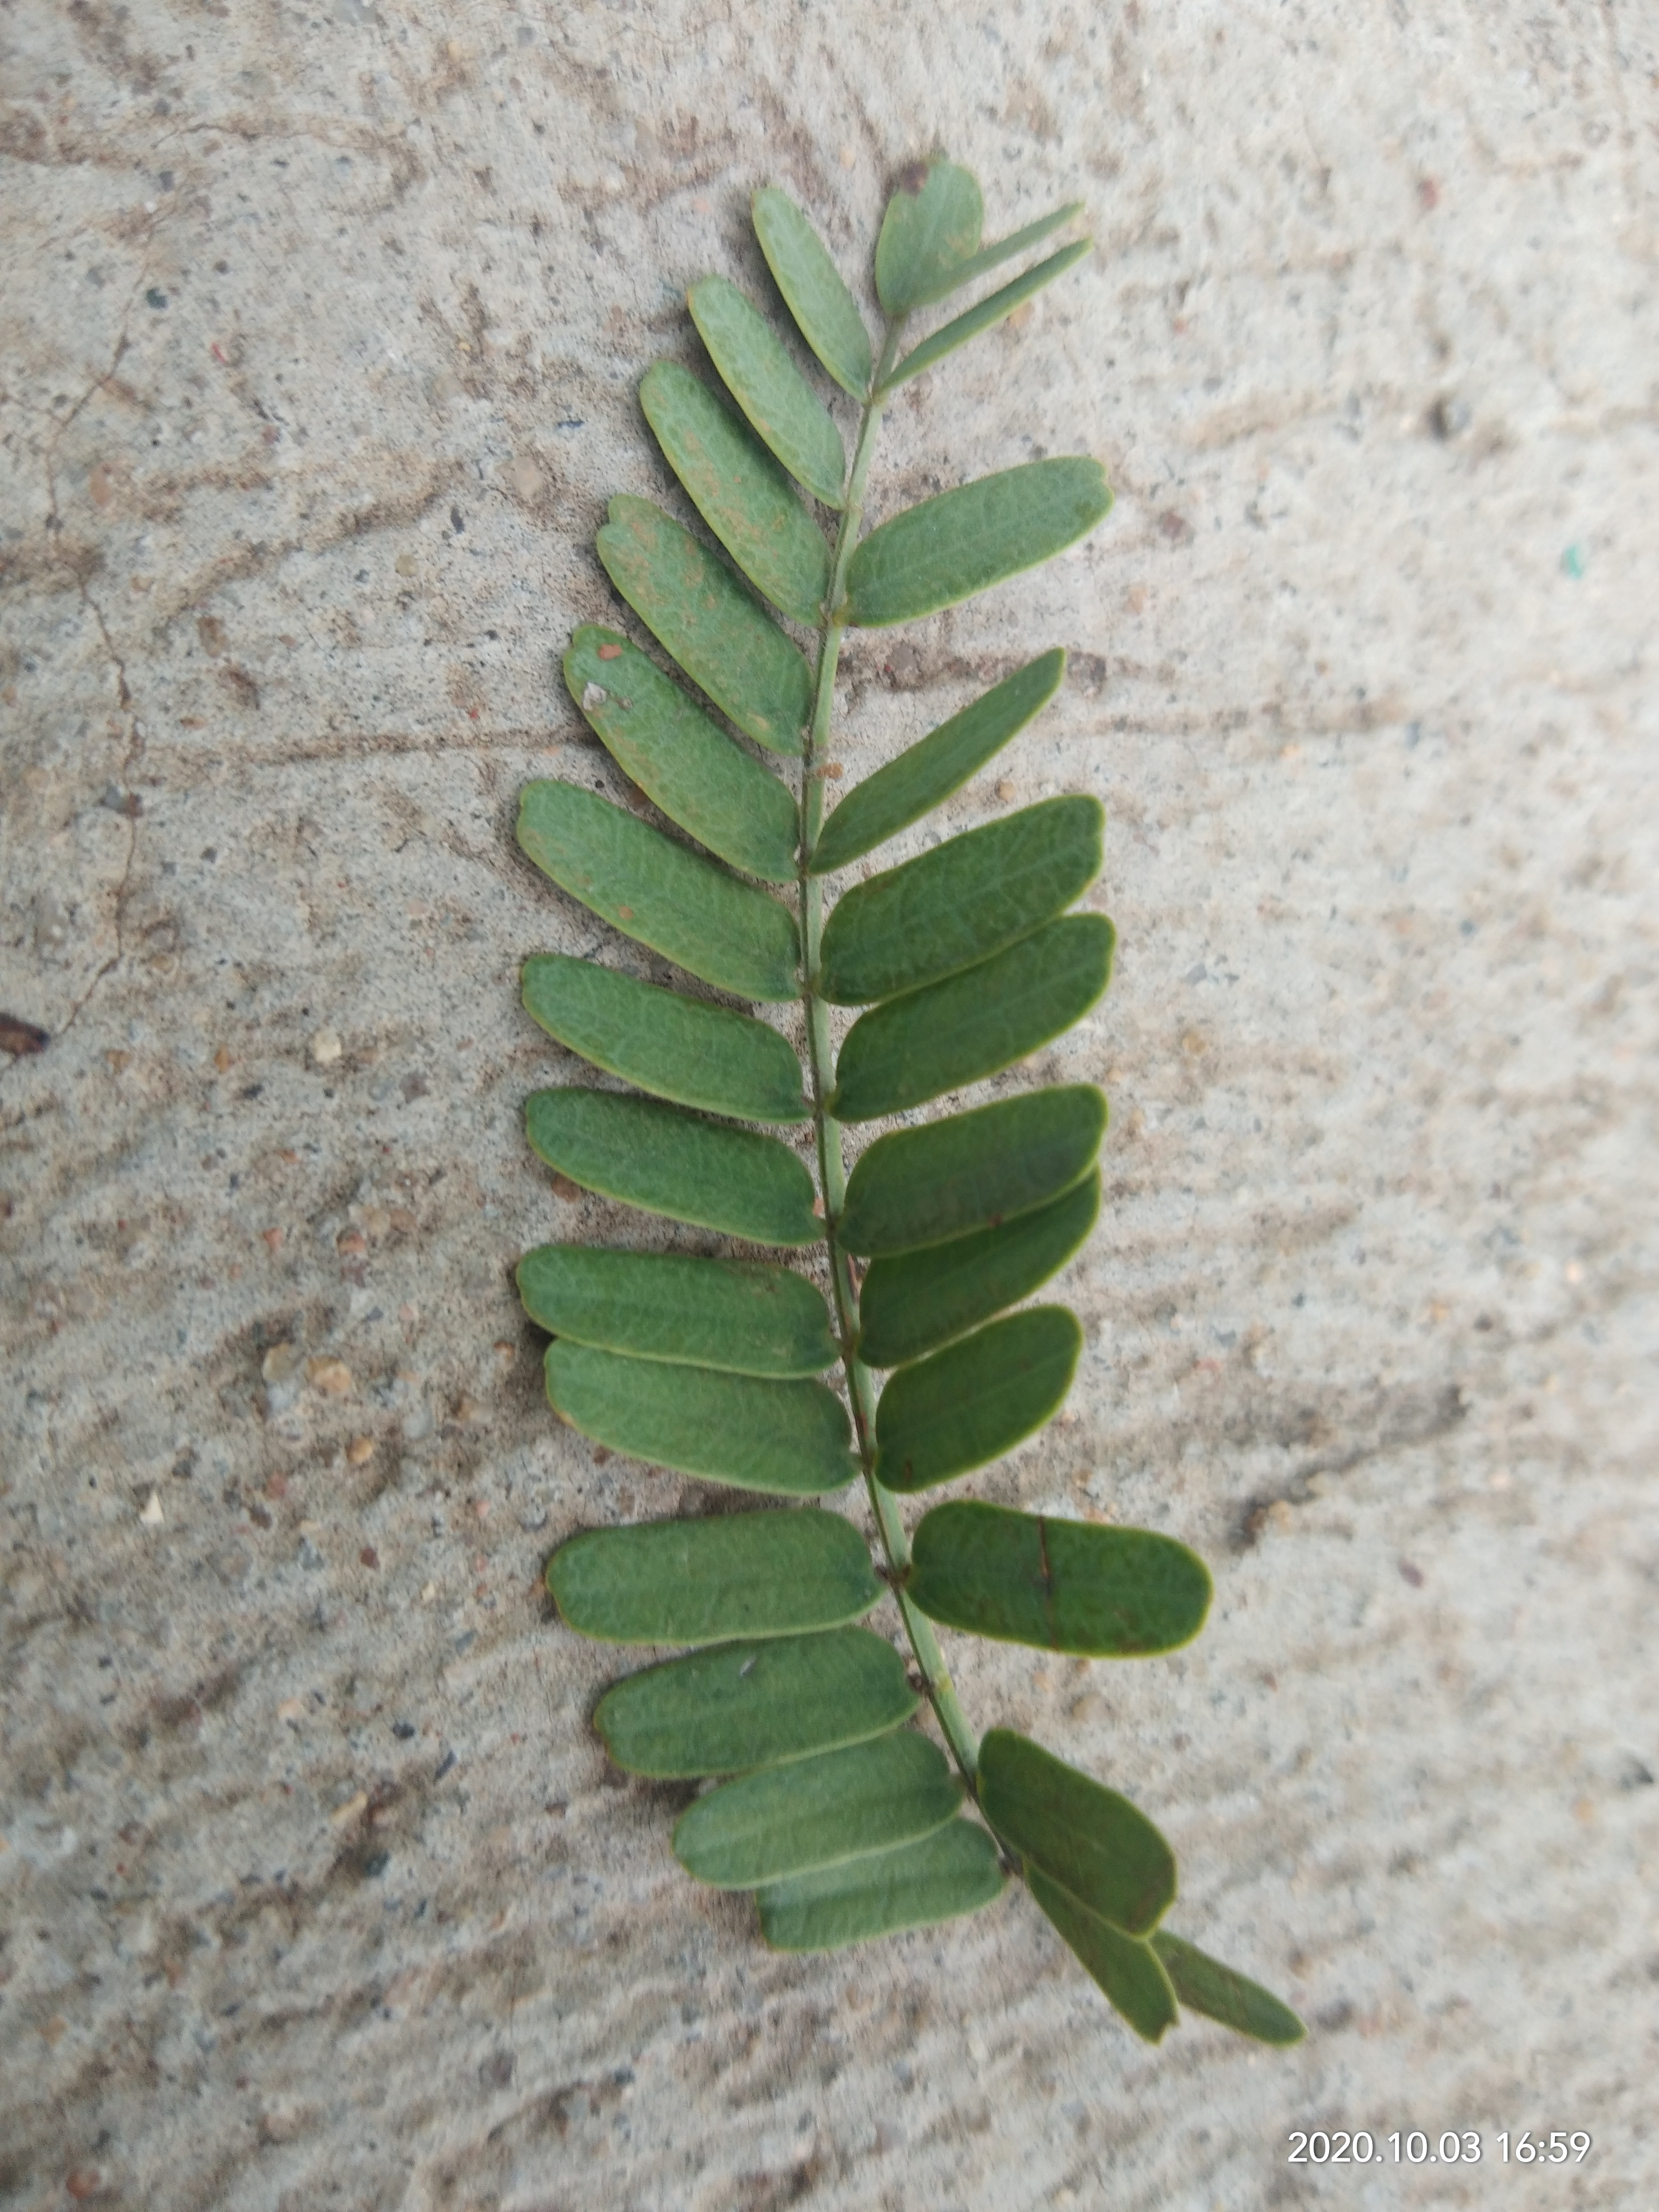
Plant: Tamarind